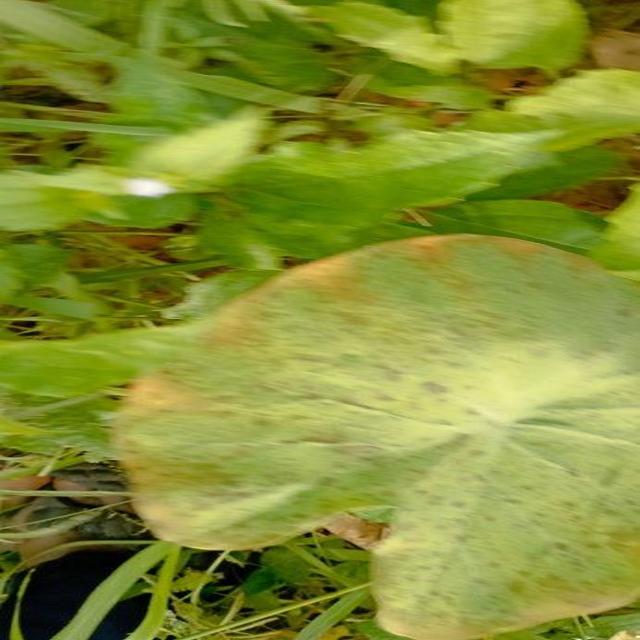
Label: Late_Blight